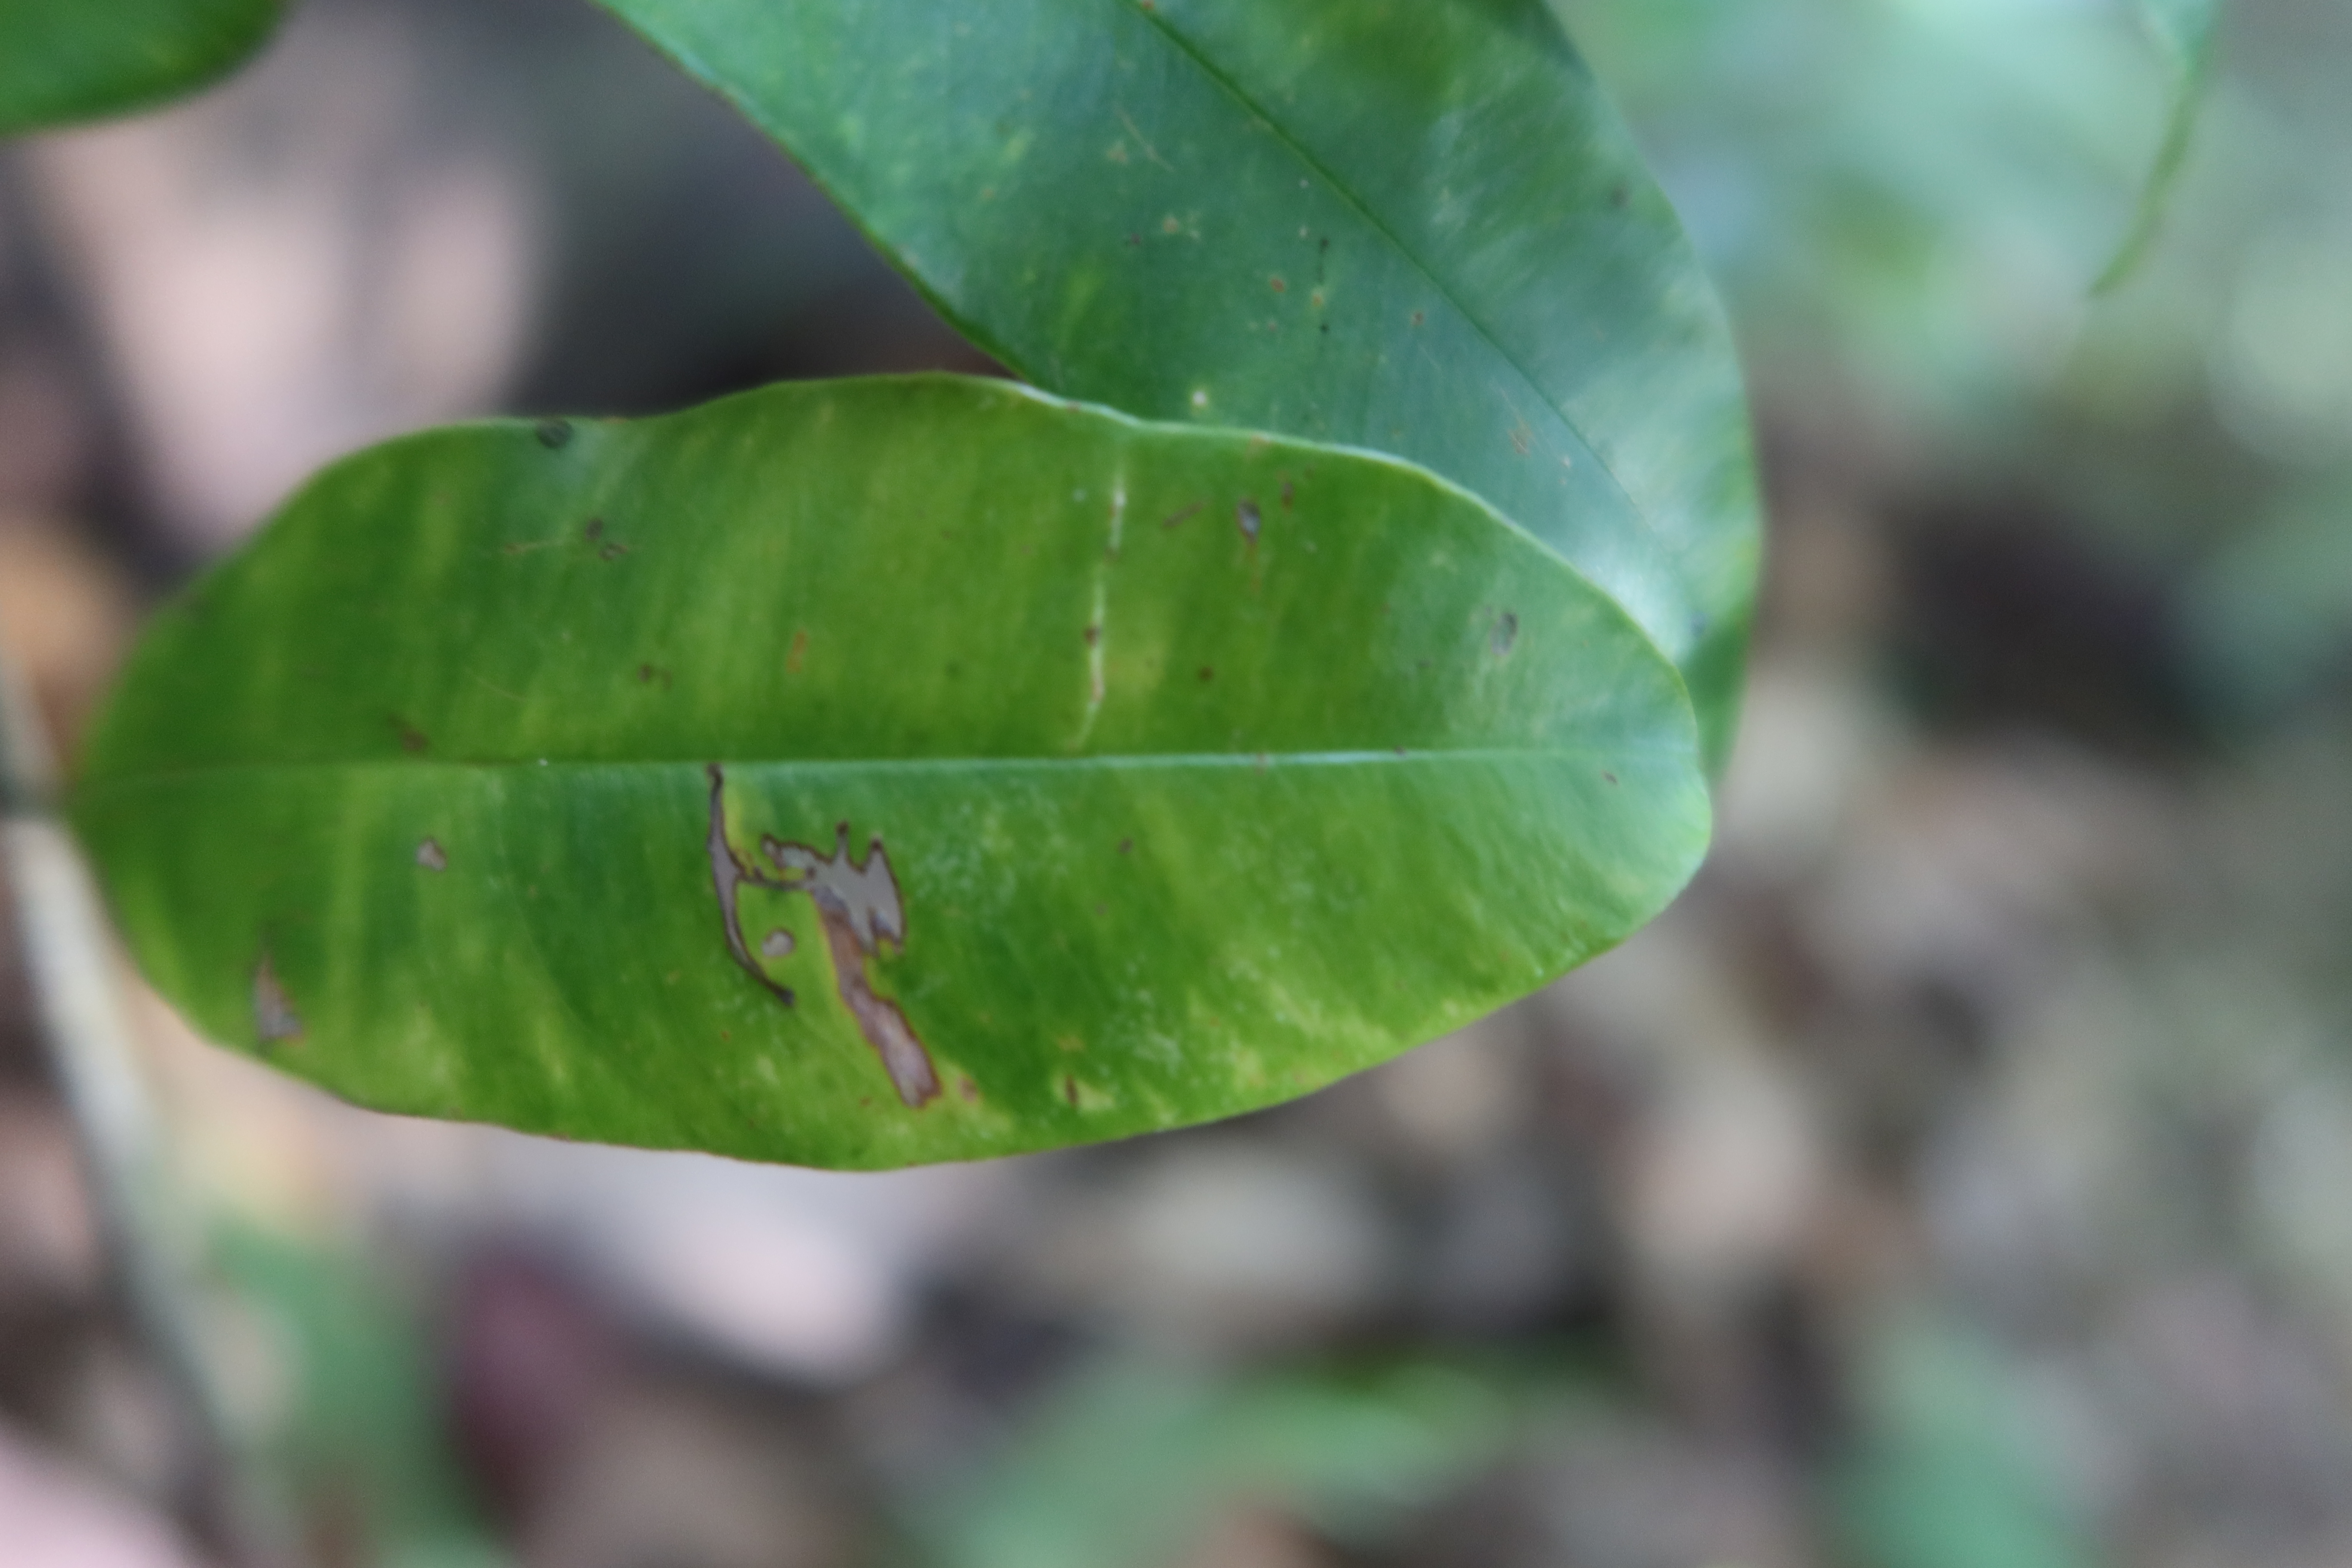
Label: Brown spots